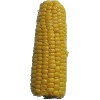
Label: corn